Rudolf Masarek

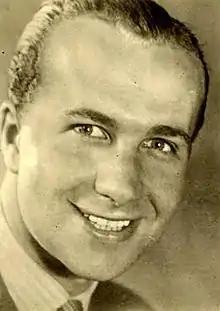
Photo of Rudolf Masarek, taken before the outbreak of the Second World War in Prague, Czechoslovakia

Rudolf (Rudi) Masarek (or Masaryk) (10 September 1913 — 2 August 1943) was a Czech prisoner of the Treblinka extermination camp and a prominent member of the Treblinka prisoner uprising. Deported from the Theresienstadt concentration camp to Treblinka on 8 October 1942, Masarek was killed during that camp's prisoner uprising on 2 August 1943.